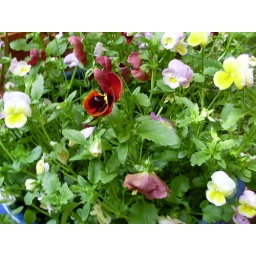
pansy's in a blue pot